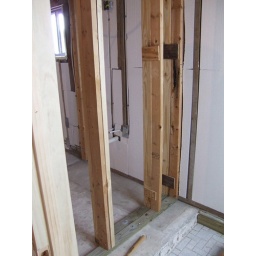
standing in the future closet/old shower looking thru future wall towards m's vanity